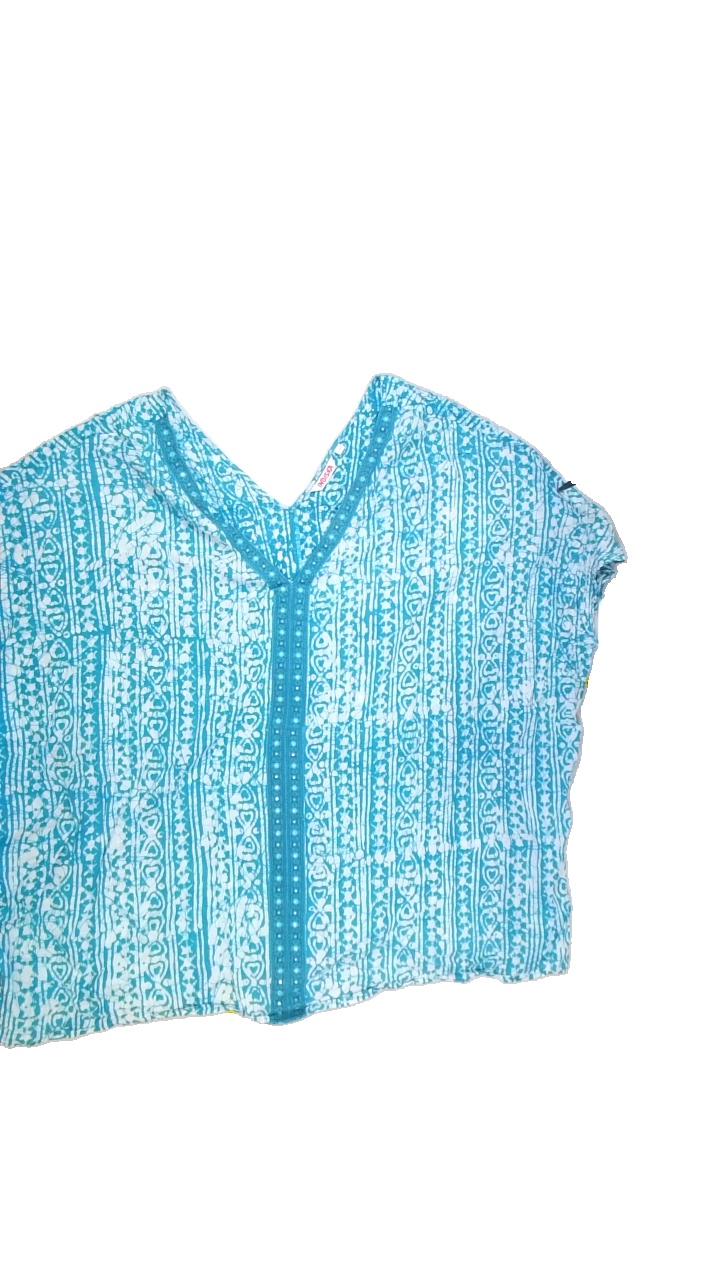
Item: Blouse (Ladies)
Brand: Indiska
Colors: Turquoise, White
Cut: Loose, V-collar
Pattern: Floral print
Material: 100%cotton
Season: All
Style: No trend
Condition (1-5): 3
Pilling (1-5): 5
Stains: No
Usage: Export
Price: <50